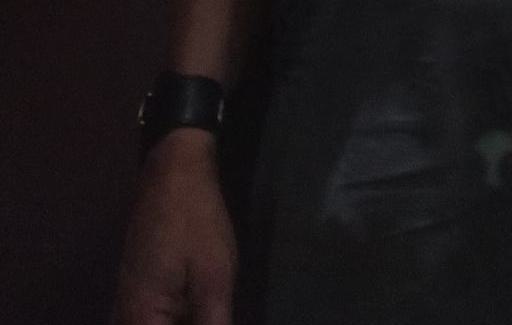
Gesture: no_gesture